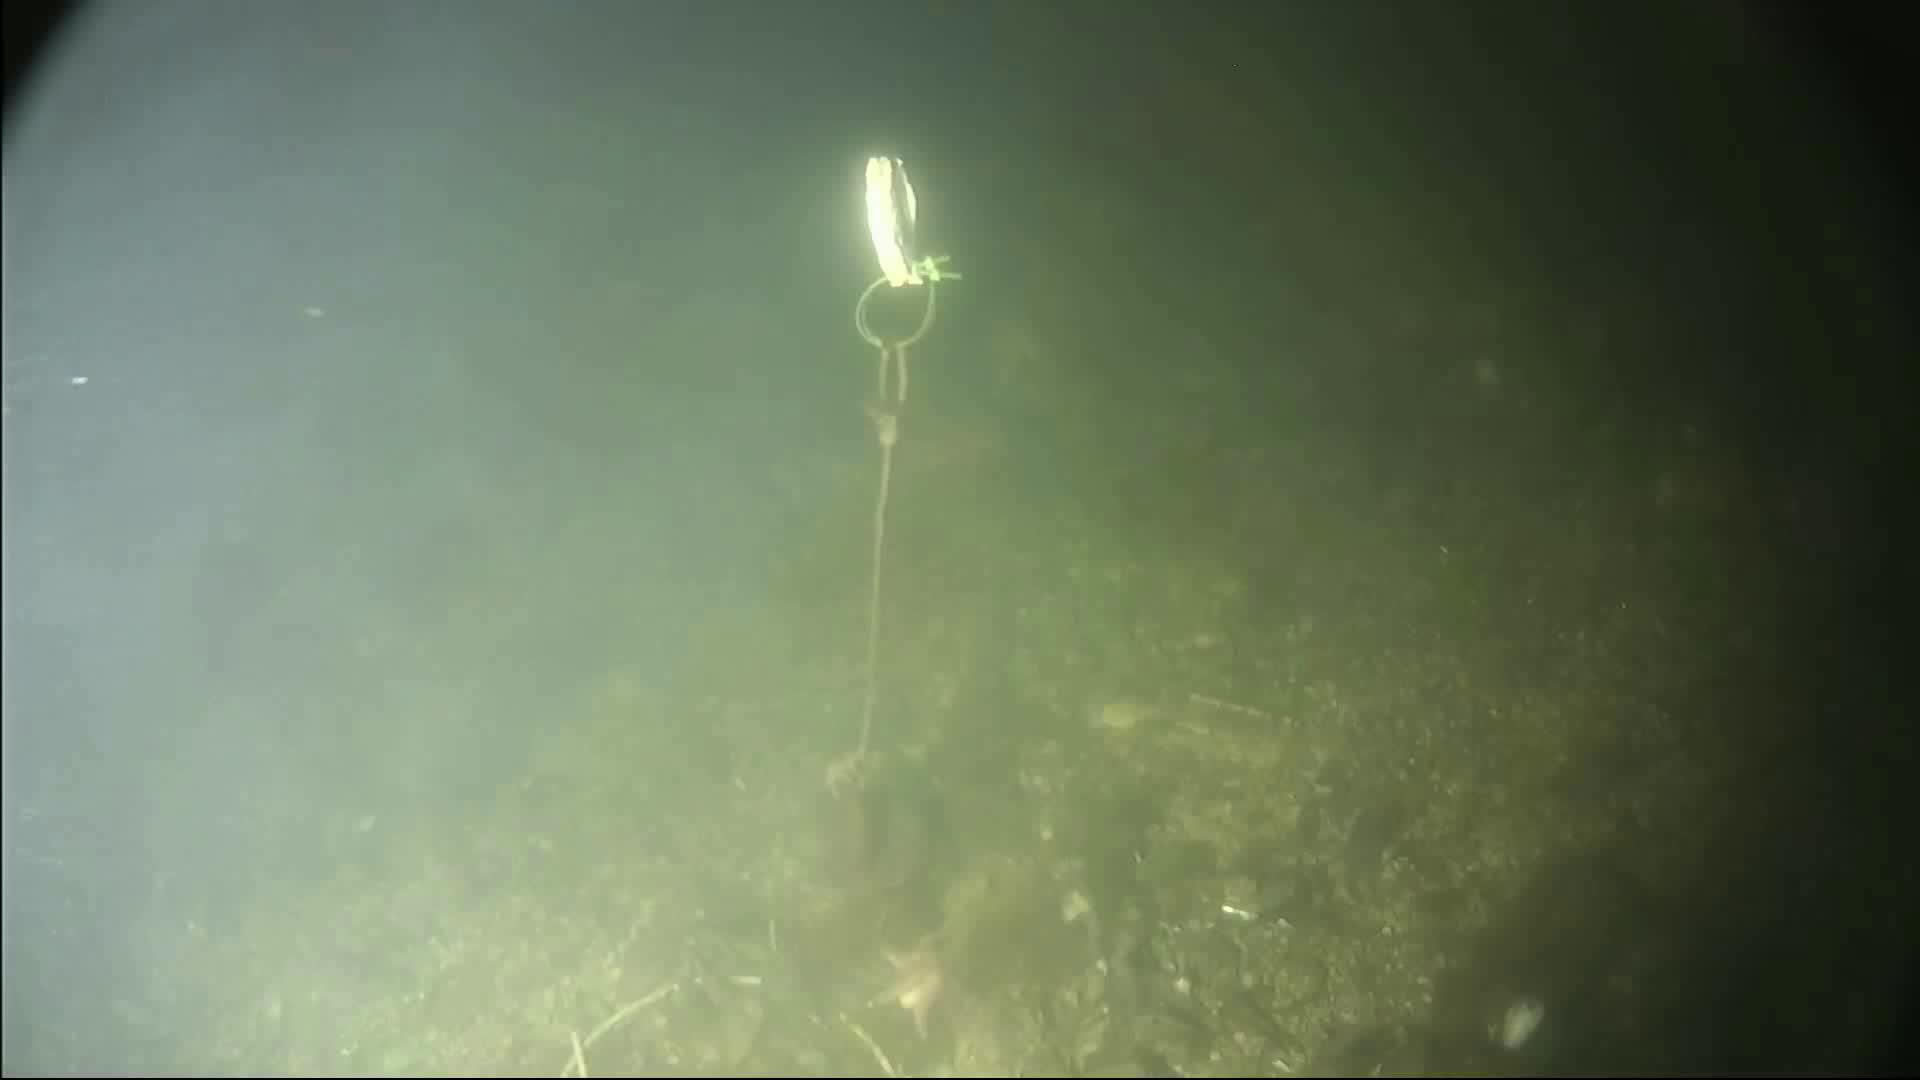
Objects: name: starfish